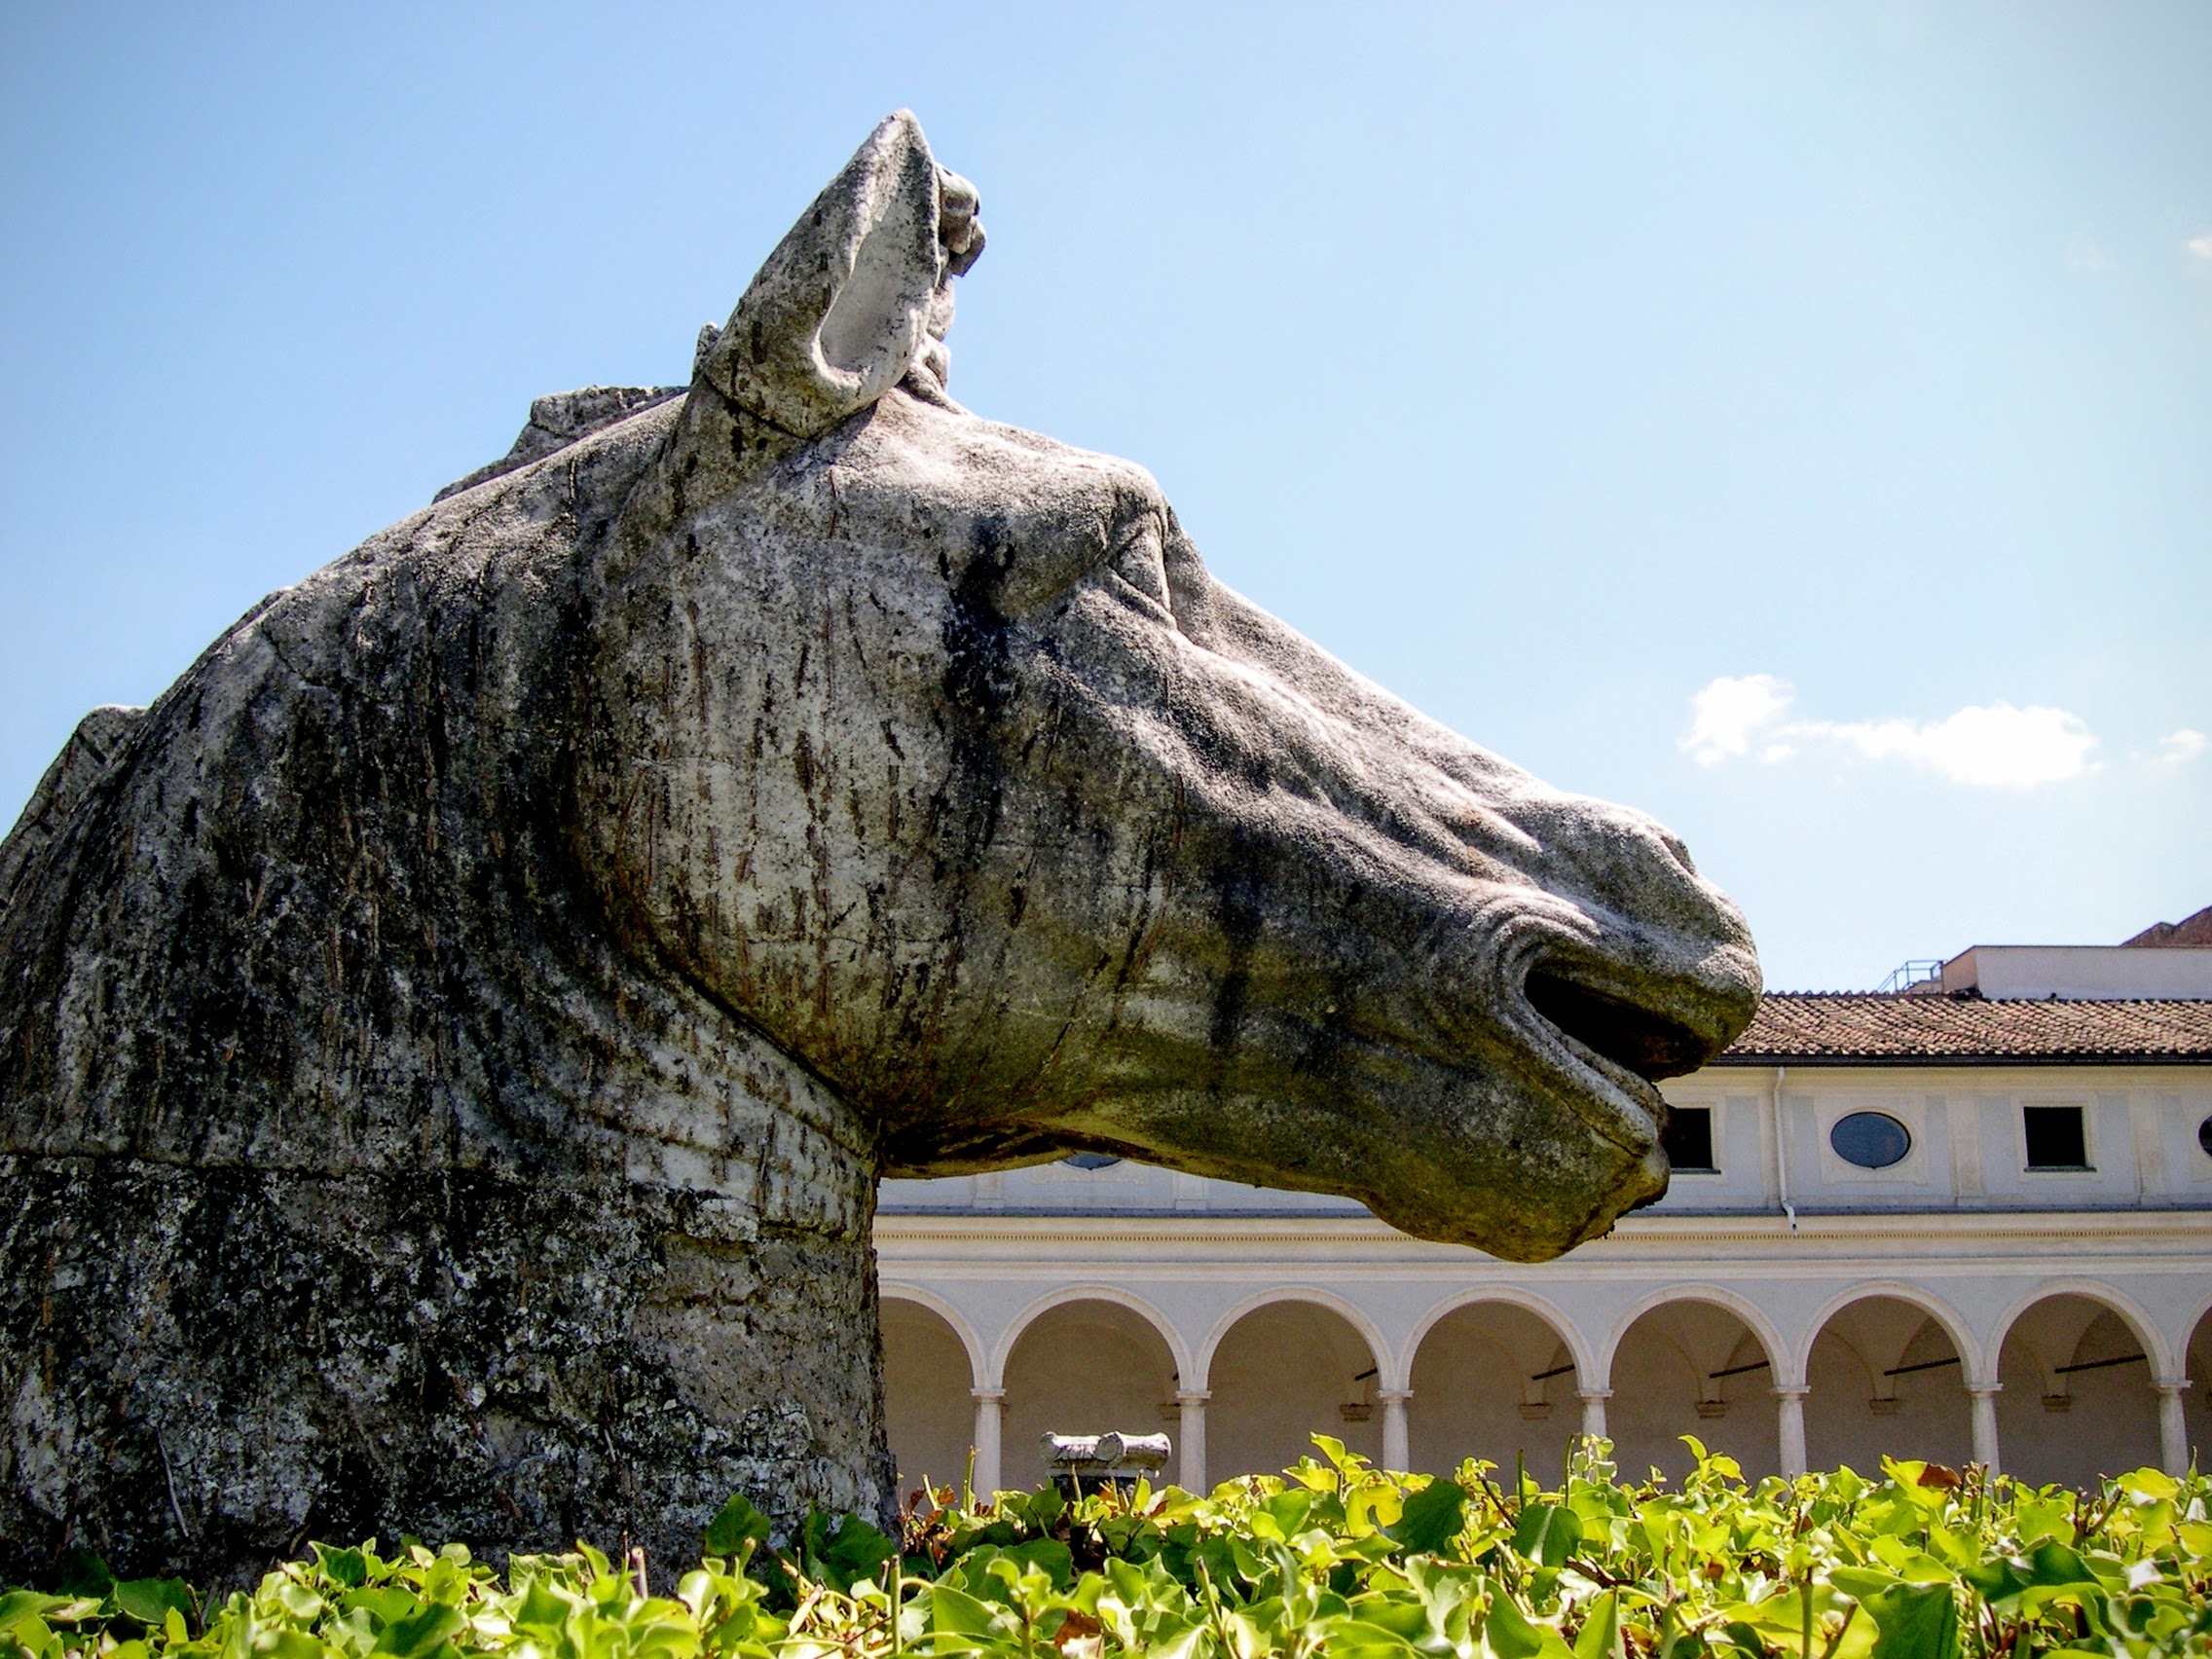
monument, statue, horse, landmark, italy, garden, tourism, ornament, sculpture, art, rome, bronze